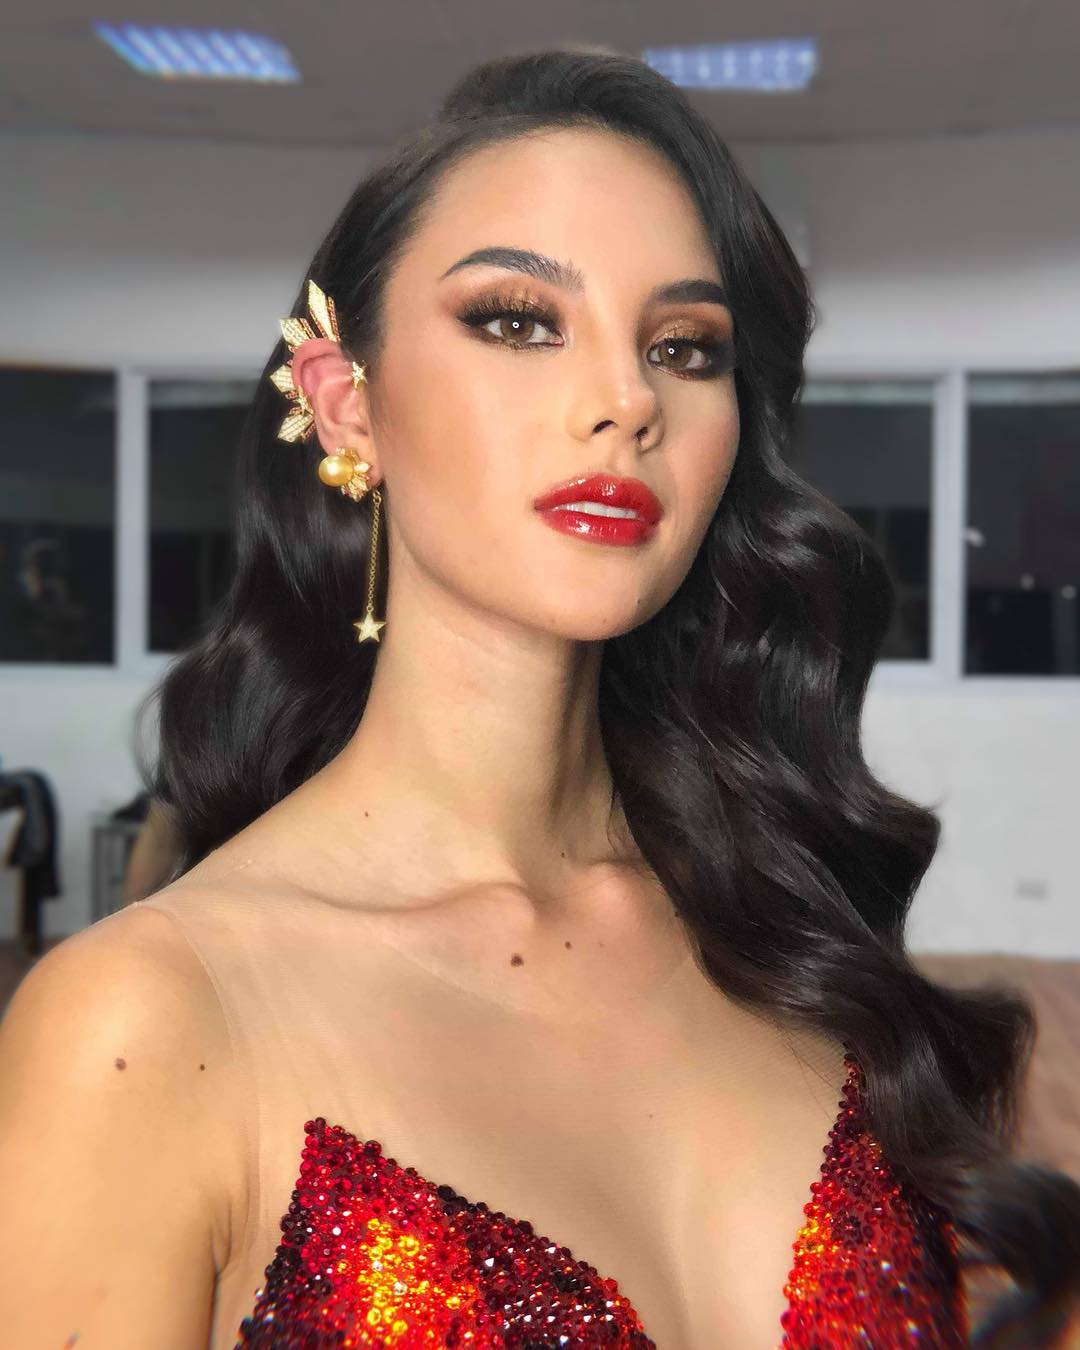
แคทรีโอนา เกรย์

| name = แคทรีโอนา เกรย์
| image = Catriona Gray with iconic tristar and sun earpiece, in Mak Tumang Swarovski gem-embellished "Mayon" evening number.jpg
| caption = แคทรีโอนา เกรย์ นางงามจักรวาล 2018
| birth_name = แคทรีโอนา เอลิซา มักนายอน เกรย์
| title = นางงามจักรวาล 2018
| nationalcompetition = มิสเวิลด์ 2016 (5 คนสุดท้าย)นางงามจักรวาล 2018 (ชนะเลิศ)
| birth_place = รัฐควีนส์แลนด์ ประเทศออสเตรเลีย
| eye_color = น้ำตาล
| hair_color = น้ำตาล
| homepage =
| signature = Catriona Gray Signature.png
แคทรีโอนา เอลิซา มักนายอน เกรย์ (; เกิด 6 มกราคม พ.ศ. 2537) เป็นนางแบบ นักร้อง และนางงามเชื้อสายออสเตรเลียสก็อตแลนด์ เธอได้รับตำแหน่งนางงามจักรวาล 2018 ที่จัดขึ้น ณ กรุงเทพมหานคร ประเทศไทย และเธอเป็นนางงามจักรวาล
ก่อนหน้านี้ เกรย์เคยได้รับตำแหน่ง มิสเวิลด์2016และไปประกวดมิสเวิลด์ 2016ต่อที่ประเทศสหรัฐอเมริกาโดยเธอทำได้แค่เข้ารอบ 5 คนสุดท้ายทั้งที่ปีนั้นเธอเป็นตัวเก็งที่จะคว้ามงกุฎ
== ชีวิตในวัยเด็ก ==
เกรย์เป็นลูกคนเดียวเกิดที่เมืองแคนส์ รัฐควีนส์แลนด์ ประเทศออสเตรเลีย พ่อเป็นชาวออสเตรเลียเชื้อสายสกอตแลนด์ชื่อ เอียน เกรย์ แม่คือ นอร์มีตา รากัส มักนายอน ชื่อแคททริโอน่า เกรย์ตั้งตามชื่อคุณย่าของเธอ แคทเธอรีน เกรย์ผู้อพยพจากสก็อตแลนด์ไปยังออสเตรเลียตะวันตกในปี1952 และชื่อเอลิซ่า มักนายอน ตั้งตามชื่อคุณยายของเธอ เอลซ่า มักนายอน เธอเข้ารับการศึกษามัธยมที่ Trinity Anglican School ในเมือนแคนส์เธอเป็นนักร้องนำวงแจ๊สของโรงเรียนและเคยร่วมแสดงละครเวทีมิสไซง่อนในรายการClickโดยรับบทเป็นชาร์ลีวัยหนุ่ม จากนั้นเธอก็ได้รับประกาศนียบัตรสาขาทฤษฎีดนตรีจาก Berklee College of Music ที่บอสตัน รัฐแมสซาชูเซตส์ นอกจากนี้เธอยังได้รับประกาศนียบัตรด้านสันทนาการกลางแจ้งและเข็มขัดสีดำจากสถาบันศิลปะการต่อสู้ Choi Kwang-Do และเธอยังสามารถเล่น กีต้าร์ เปียโน ไวโอลิน เธอมีพรสวรรค์ในการร้องเพลงการเต้นและวาดภาพ ชื่นชอบในศิลปะและการเดินทางท่องเที่ยว เริ่มเข้าสู่วงการนางแบบเมื่ออายุ15ปีแต่ภายหลังจบการศึกษาชั้นมัธยมศึกษาตอนปลายที่ออสเตรเรียในวัย17ปีเกรย์ได้ย้ายไปประกอบอาชีพนางแบบเต็มตัว และเริ่มเข้าสู่วงการนางงามครั้งแรกในปี2016ในวัย22ปี
== ชีวิตส่วนตัว ==
ปัจจุบันเธอเป็นนักรณรงค์เรื่องHIV/AIDS การสนับสนุนของเธอในตลอดหลายปีที่ผ่านมาได้มุงเน้นที่สิทธิสตรีและผลักดันLGBTQ+ เธอจัดตั้งโครงการระดมทุนเพื่อการศึกษาของเด็กๆในสลัมทอนโดและทำงานร่วมกับองค์กรYoung focus philippinesเพื่อช่วยเหลือเด็กๆอยากไร้และเป็นทูตให้กับองค์กรSmile Trainเพื่อเดินทางไปช่วยเหลือเด็กที่มีอาการปากแหว่งเพดานโหว่ทั่วโลก
วันที่ 23 พฤษภาคม 2020 เธอถูกเปิดเผยว่ากำลังคบหาอยู่กับนักแสดงชาวอเมริกัน แซม มิลบี
 เกรย์เป็นตัวแทนในการประกวดนางงามจักรวาล2018เมื่อวันที่17 ธันวาคม 2561 ซึ่งจัดขึ้นที่อิมแพ็คอารีน่าเมืองทองธานีในจังหวัดนนทบุรีประเทศไทย เธอได้รับชัยชนะได้สวมใส่มงกุฏมิกิโมโตและสายสะพายนางงามจักรวาล
ในระหว่างการแข่งขันเธอได้ทำการเดินสโลว์โมชั่นในการแข่งขันชุดว่ายน้ำซึ่งได้รับคำชมจากนางแบบอย่างTyra Banksและนักวิจาร์ณแฟชั่นอย่างแอชลีย์ เกรแฮม
ในฐานะนางงามจักรวาลในวาระของเธอ เธอได้เดินทางไปบราซิล ประเทศแคนาดา|แคนาดา ไทย อินโดนีเซีย แอฟฟริกาใต้ สหรัฐอาหรับเอมิเรตละเมืองต่างๆในอเมริกาเพื่อร่วมทำการกุศลและออกงาน
กรรมการศิลปะและวัฒนธรรมแห่งชาติได้แต่งตั้งให้เธอเป็นทูตด้านศิลปะของหน่วยงานนอกจากนั้นเธอยังเป็นเอคอัครราชทูตหัถกรรมพื้นบ้านของกรมการค้าและอุตสาหกรรม
== อ้างอิง ==
== แหล่งข้อมูลอื่น ==
*
สืบตำแหน่ง|ก่อนหน้า= เดมี-ลีห์ เนล-ปีเตอร์|ตำแหน่ง=นางงามจักรวาล|ปี= นางงามจักรวาล 2018|2018|ถัดไป = โซซีบีนี ทุนซี
สืบตำแหน่ง|ก่อนหน้า=เรเชล ปีเตอร์ส |ตำแหน่ง=บีนีบีนิงปีลีปีนัส#นางงามจักรวาล|มิสยูนิเวิร์สฟิลิปปินส์ |ปี=2018|ถัดไป=กาซีนี กานาโดส
สืบตำแหน่ง|ก่อนหน้า=ฮิลลารี ปารังเกา |ตำแหน่ง=มิสเวิลด์ฟิลิปปินส์ |ปี=2016|ถัดไป=ลอรา เลห์แมนน์
การประกวดนางงามระดับนานาชาติ|Year=2018
|Miss Universe= แคทรีโอนา เกรย์
|Miss World= บาเนซา ปอนเซ
|Miss International= มาริเอม เบลัซโก
|Miss Earth= เหงียน เฟือง คั้ญ
|Miss Supranational= บาเลเรีย บาสเกซ
|Miss Gland International= กลารา โซซา
|Miss Intercontinental= คาเรน กัลล์แมน
หมวดหมู่:ผู้ชนะการประกวดนางงามจักรวาล
หมวดหมู่:ชาวฟิลิปปินส์
หมวดหมู่:ชาวฟิลิปปินส์เชื้อสายออสเตรเลีย
หมวดหมู่:ชาวฟิลิปปินส์เชื้อสายสกอตแลนด์
หมวดหมู่:นักแสดงหญิงชาวฟิลิปปินส์
หมวดหมู่:นักร้องฟิลิปปินส์
หมวดหมู่:บุคคลจากจังหวัดอัลไบ
หมวดหมู่:บุคคลจากรัฐควีนส์แลนด์